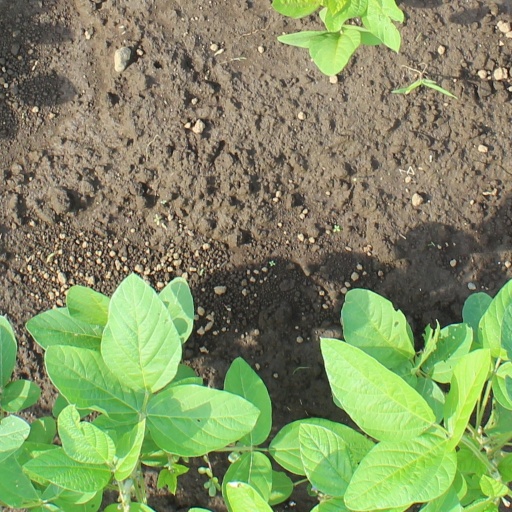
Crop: soybean